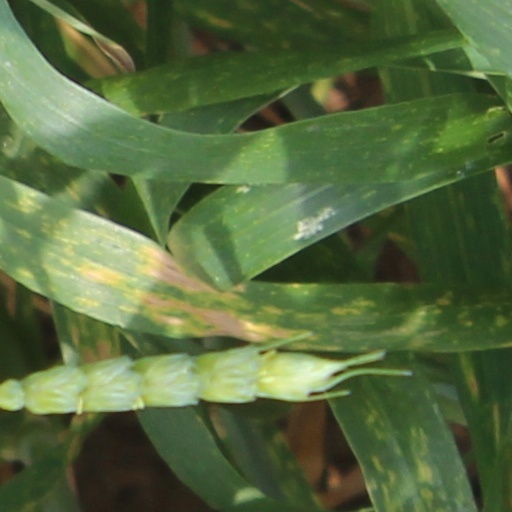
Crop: wheat